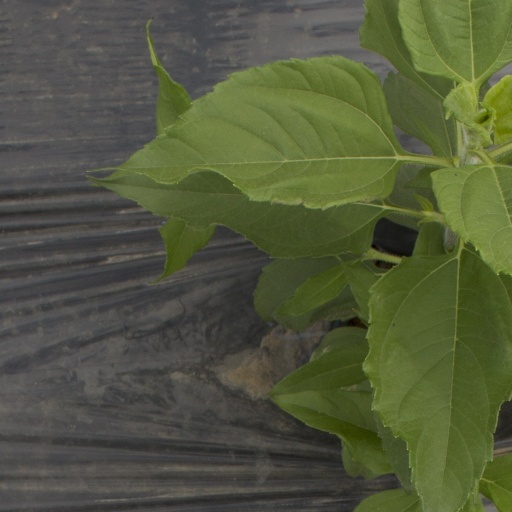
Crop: Jerusalem artichoke